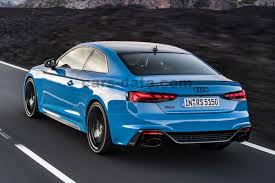
Label: noambulance